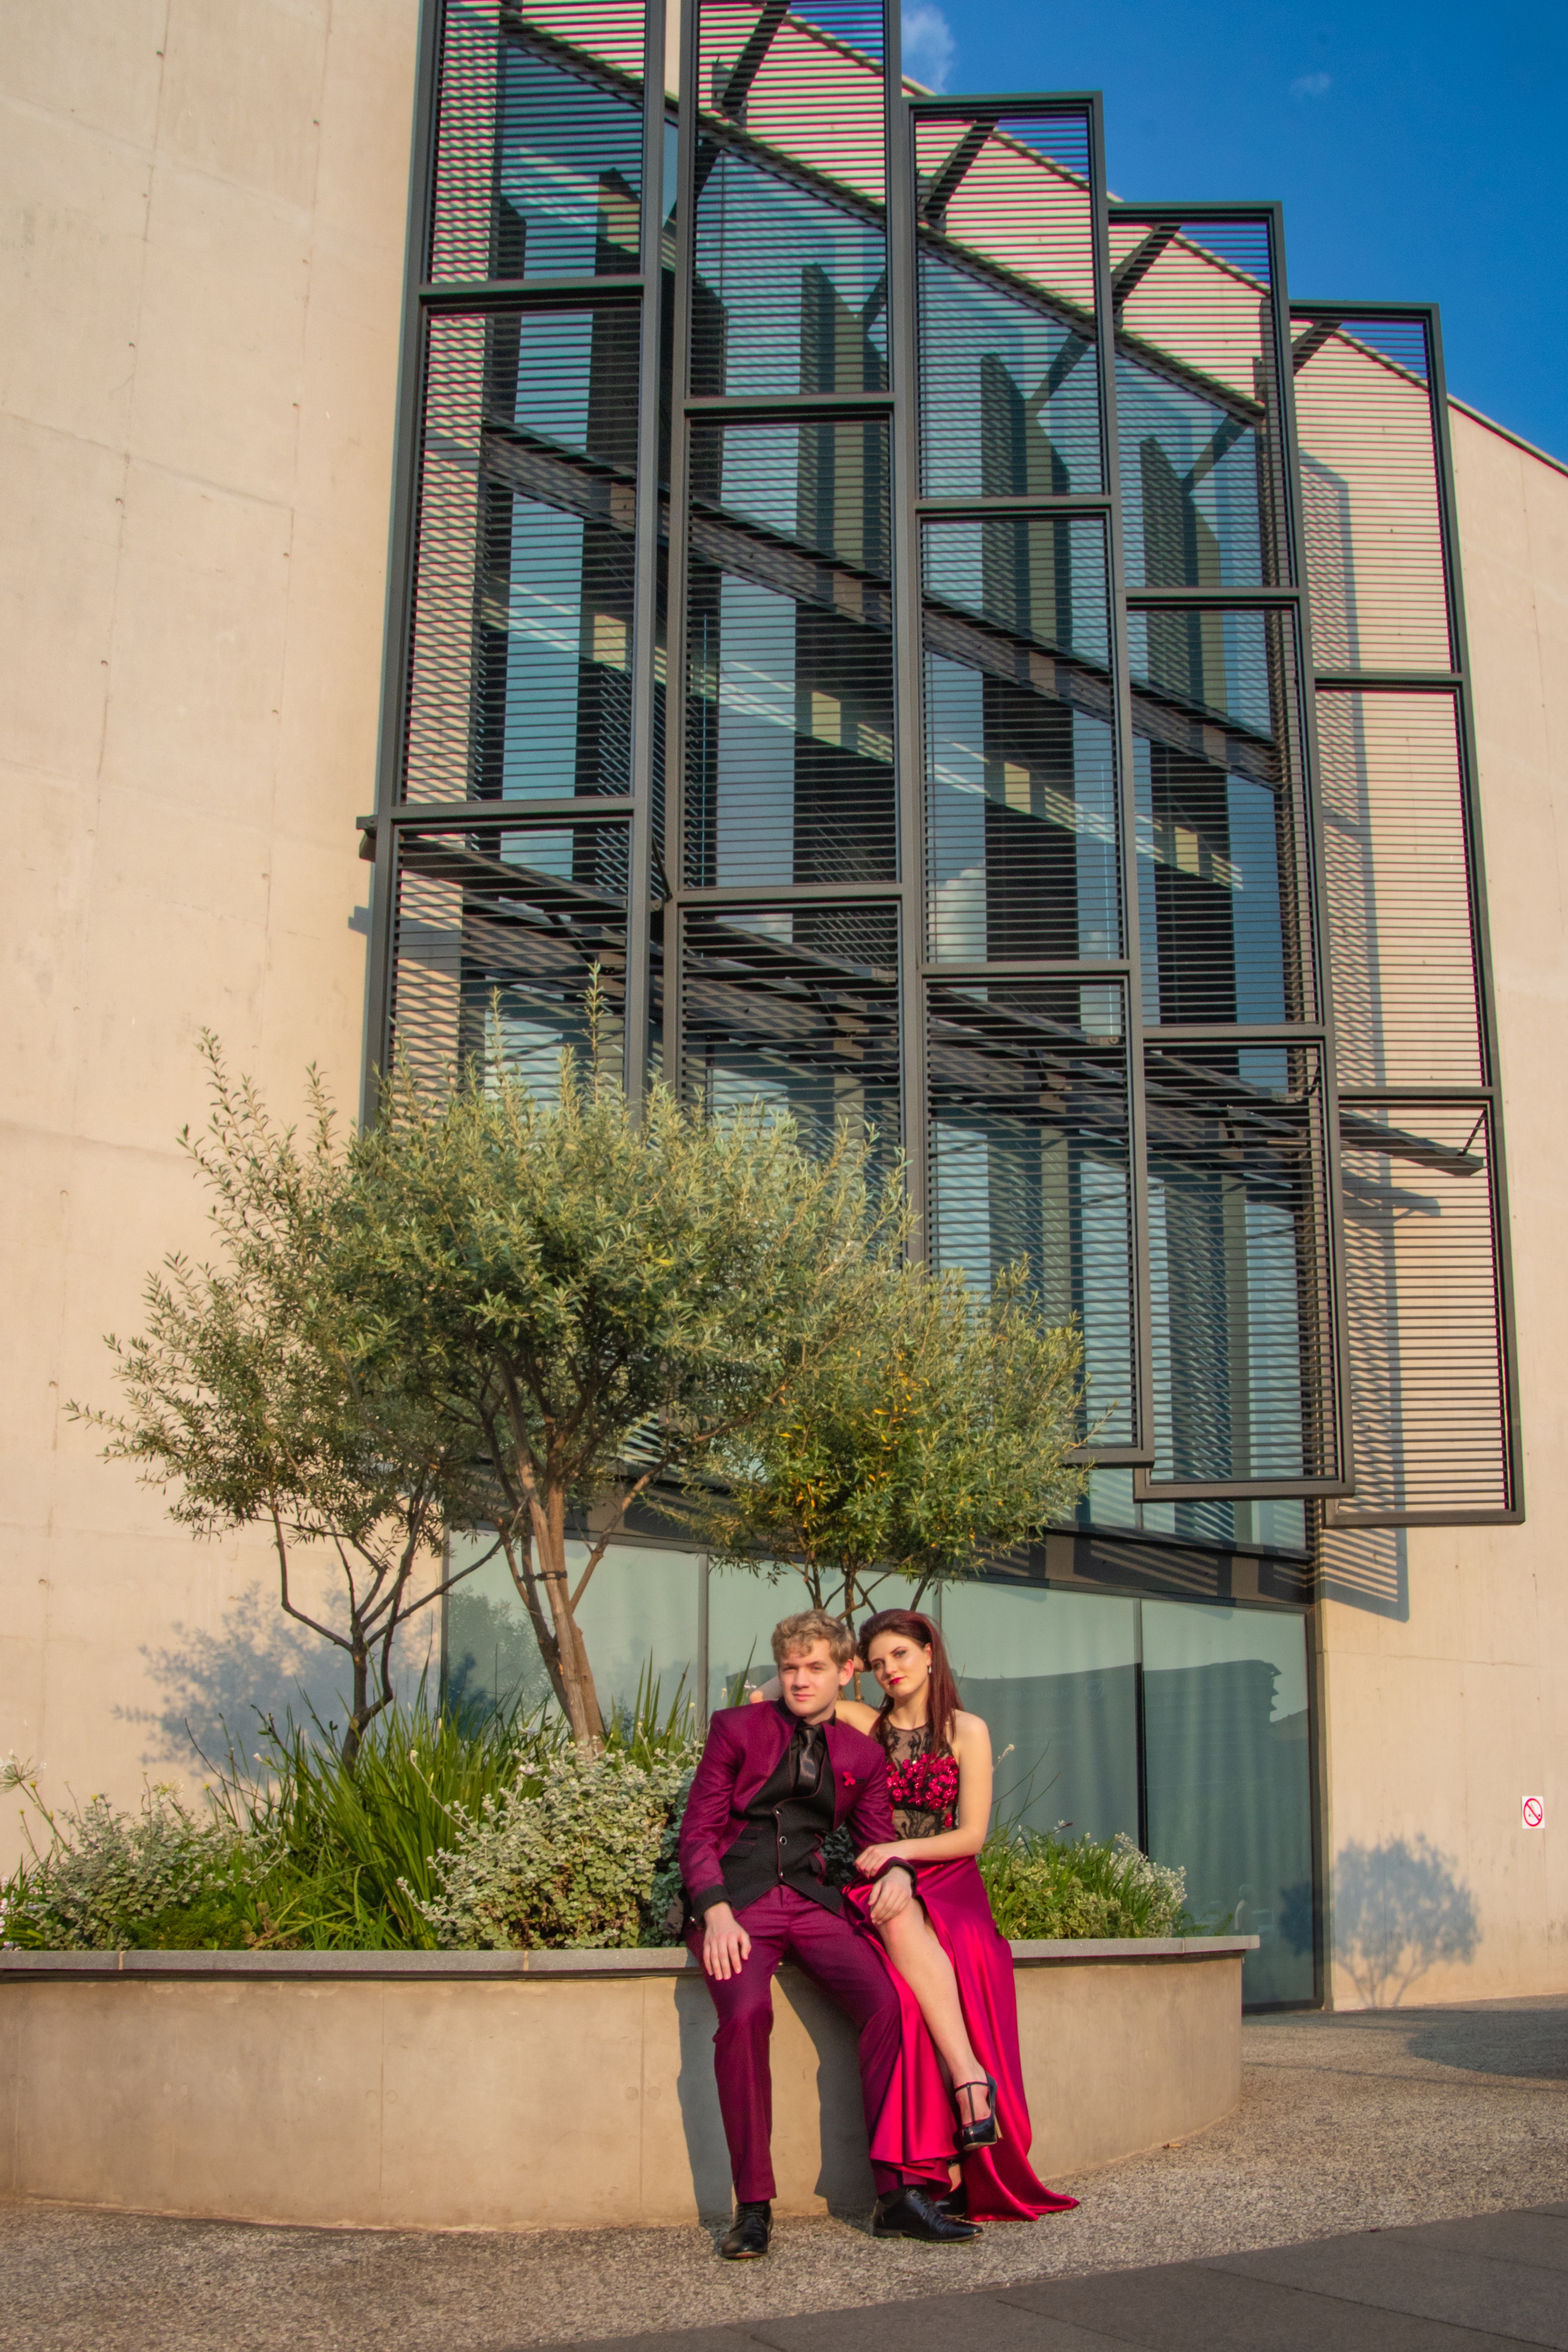
building, architecture, house, window, facade, neighbourhood, tree, home, plant, apartment, sky, city